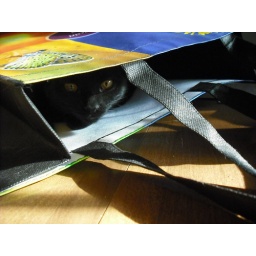
black cat with orange eyes hiding in bag. halloween